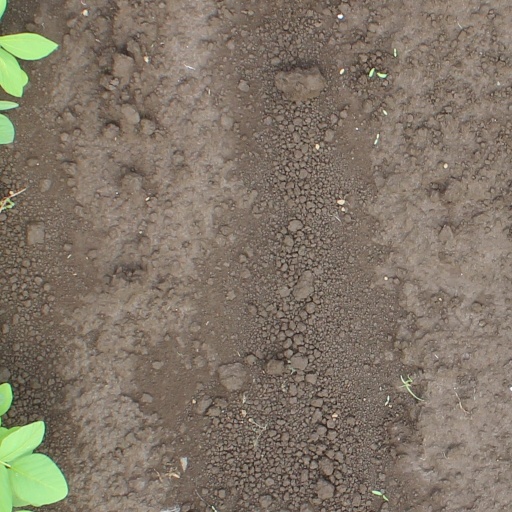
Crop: soybean